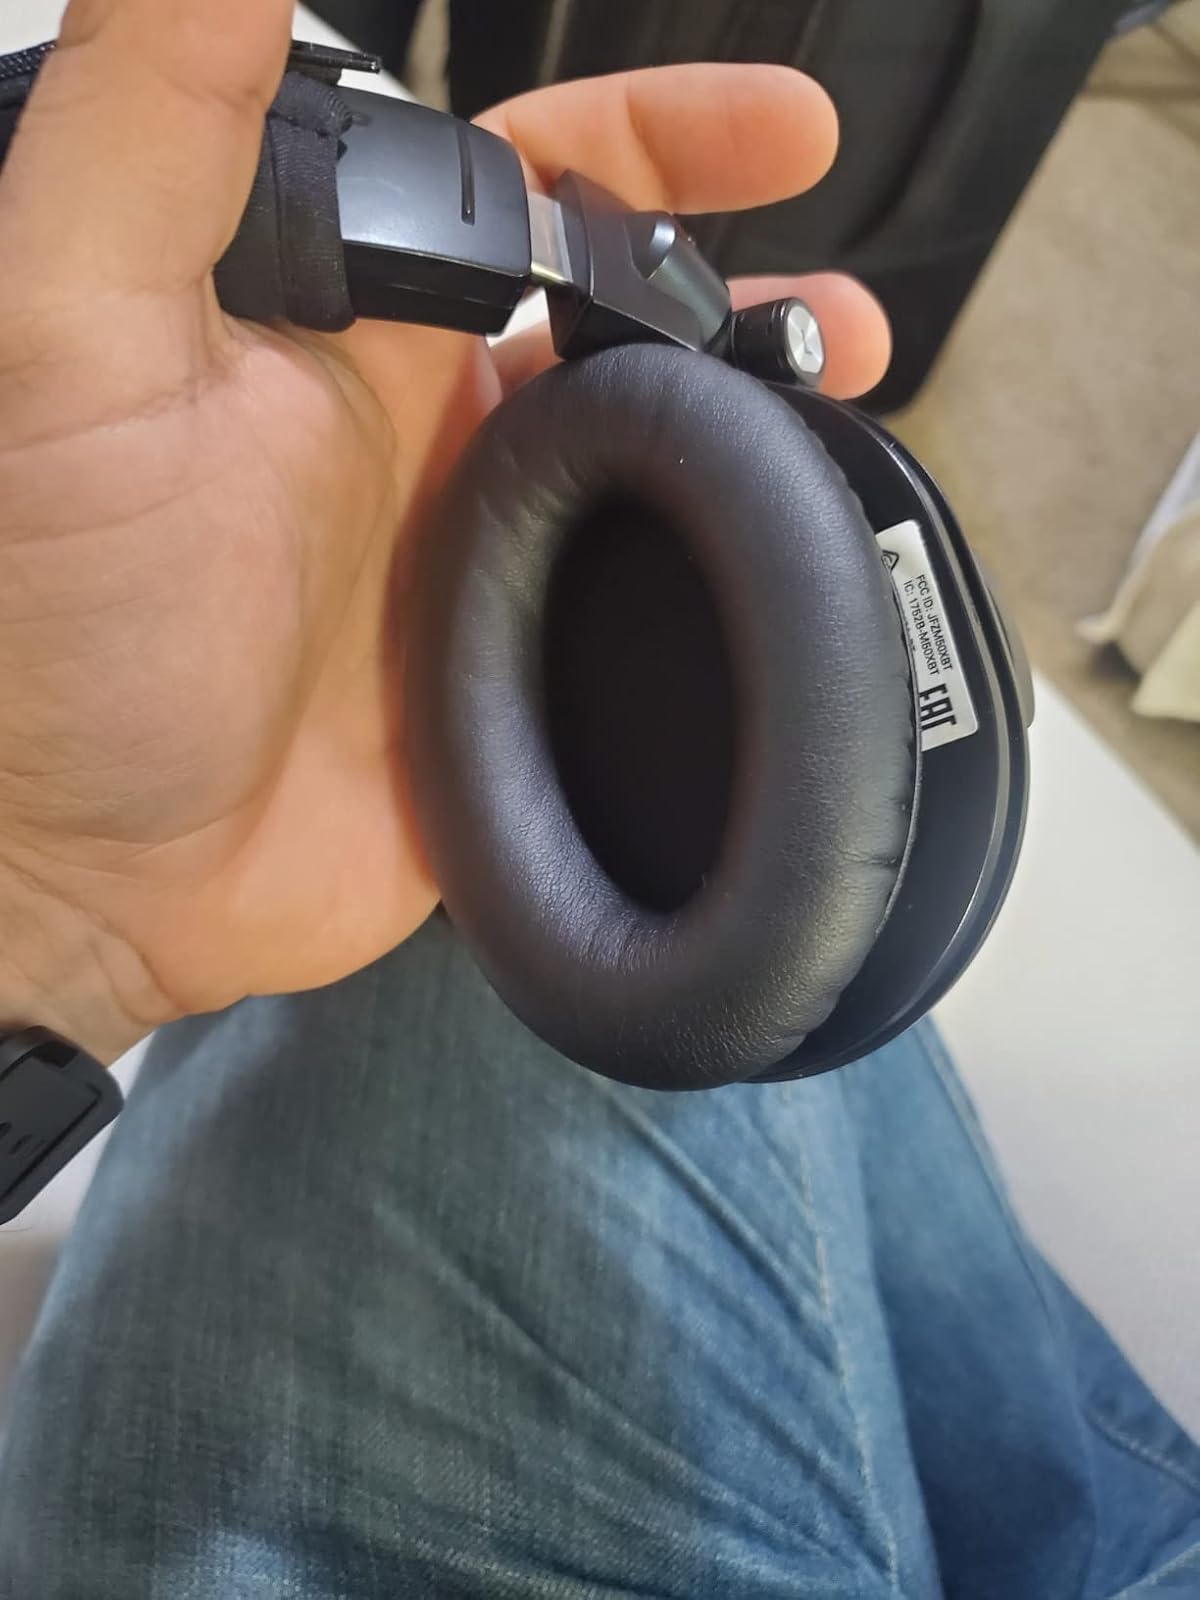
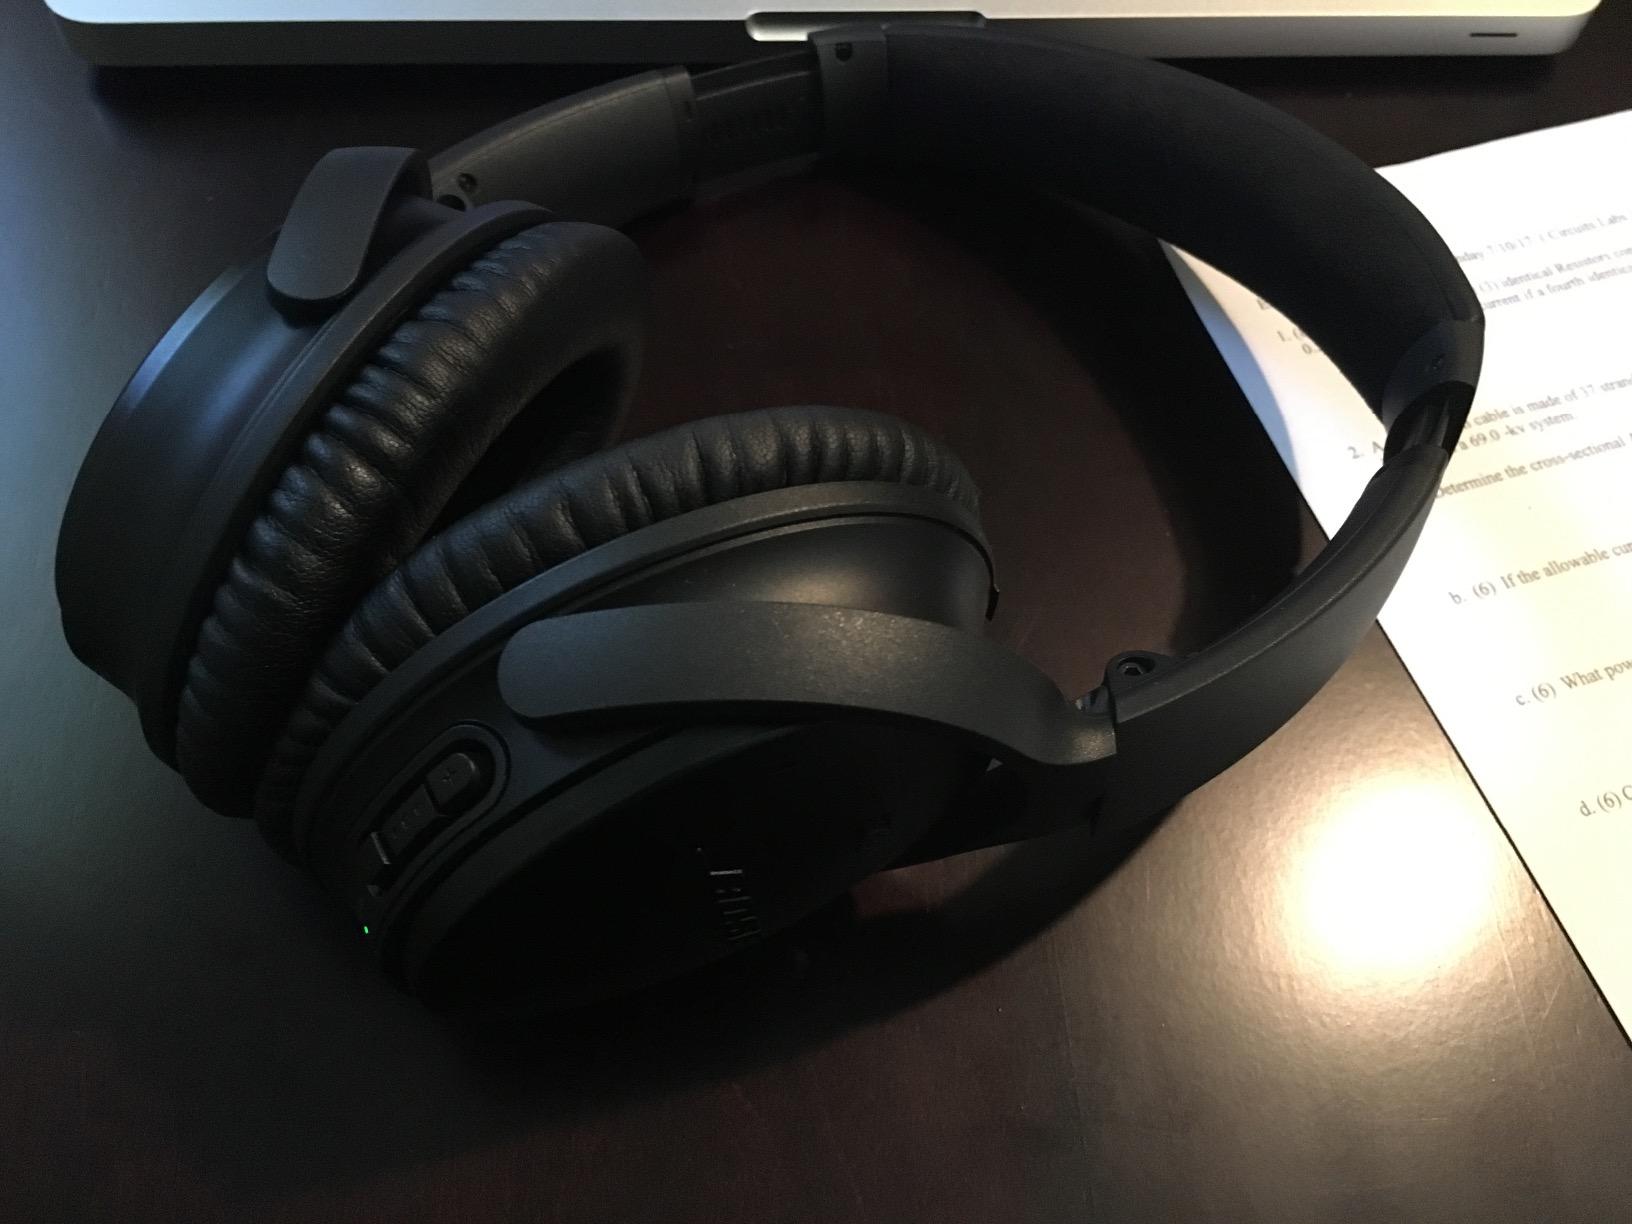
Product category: headphones
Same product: no